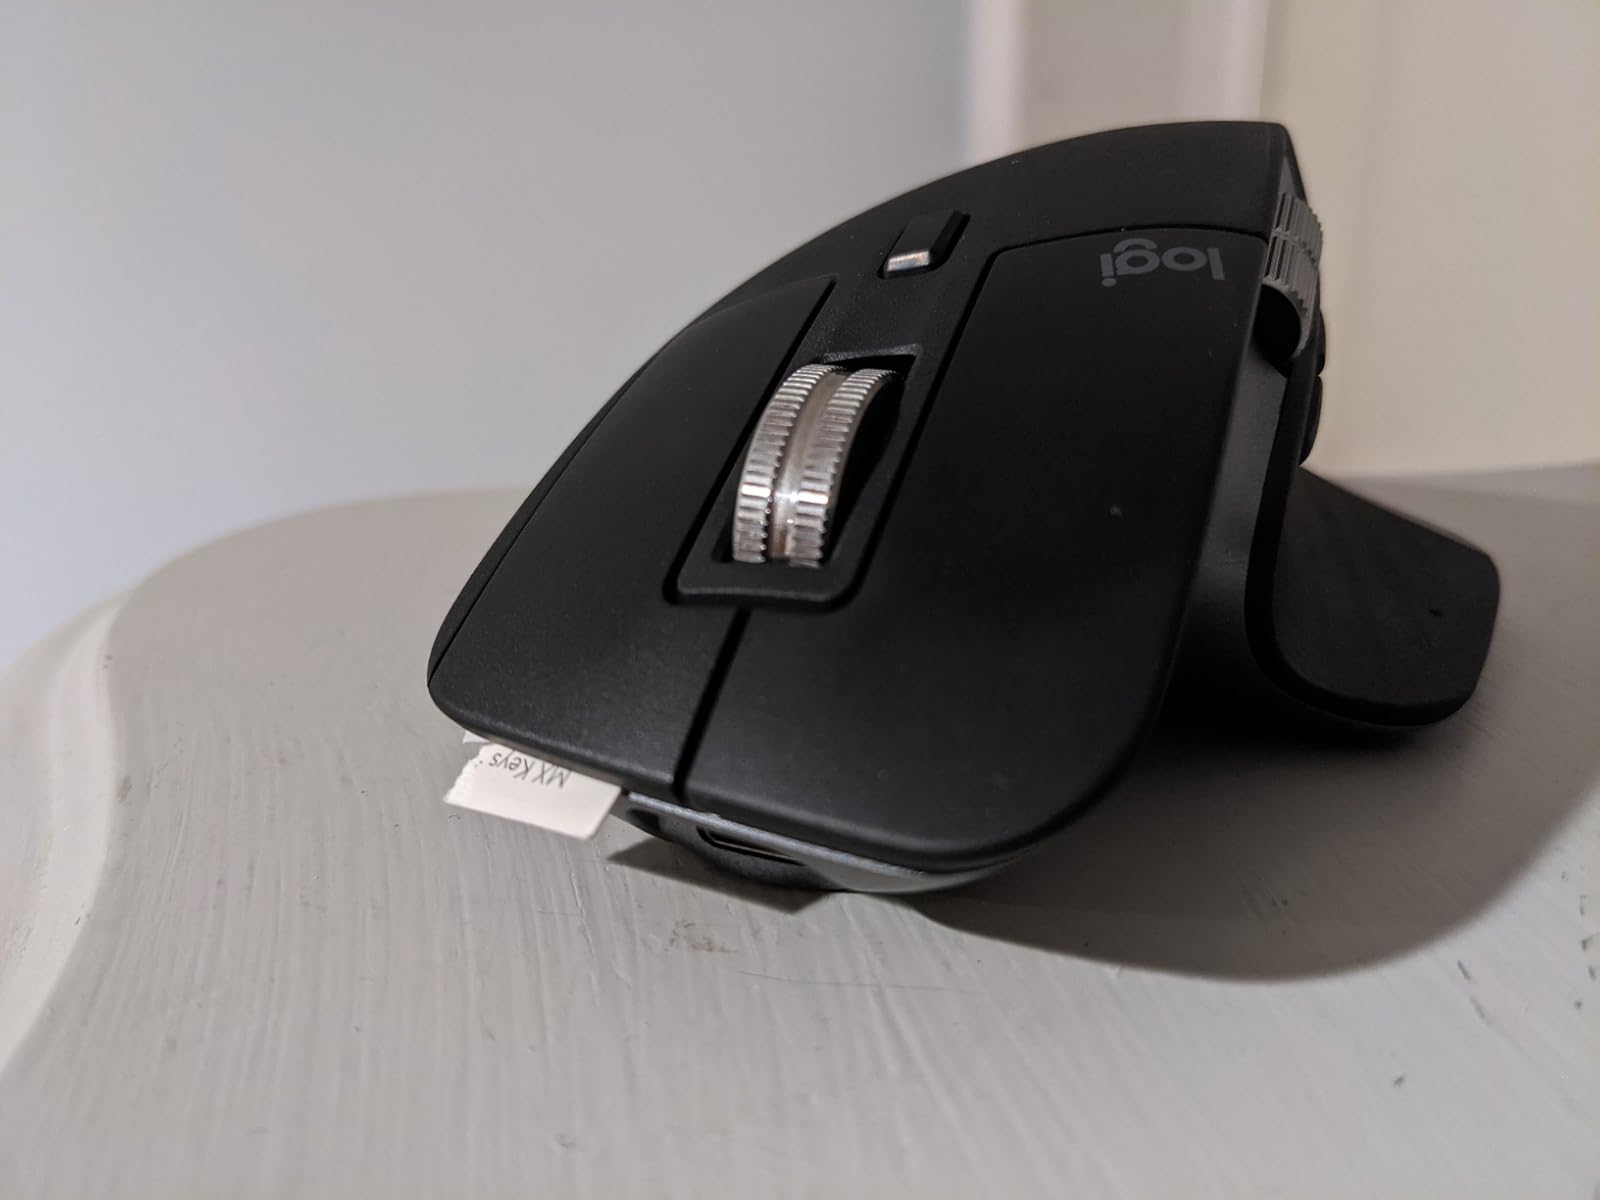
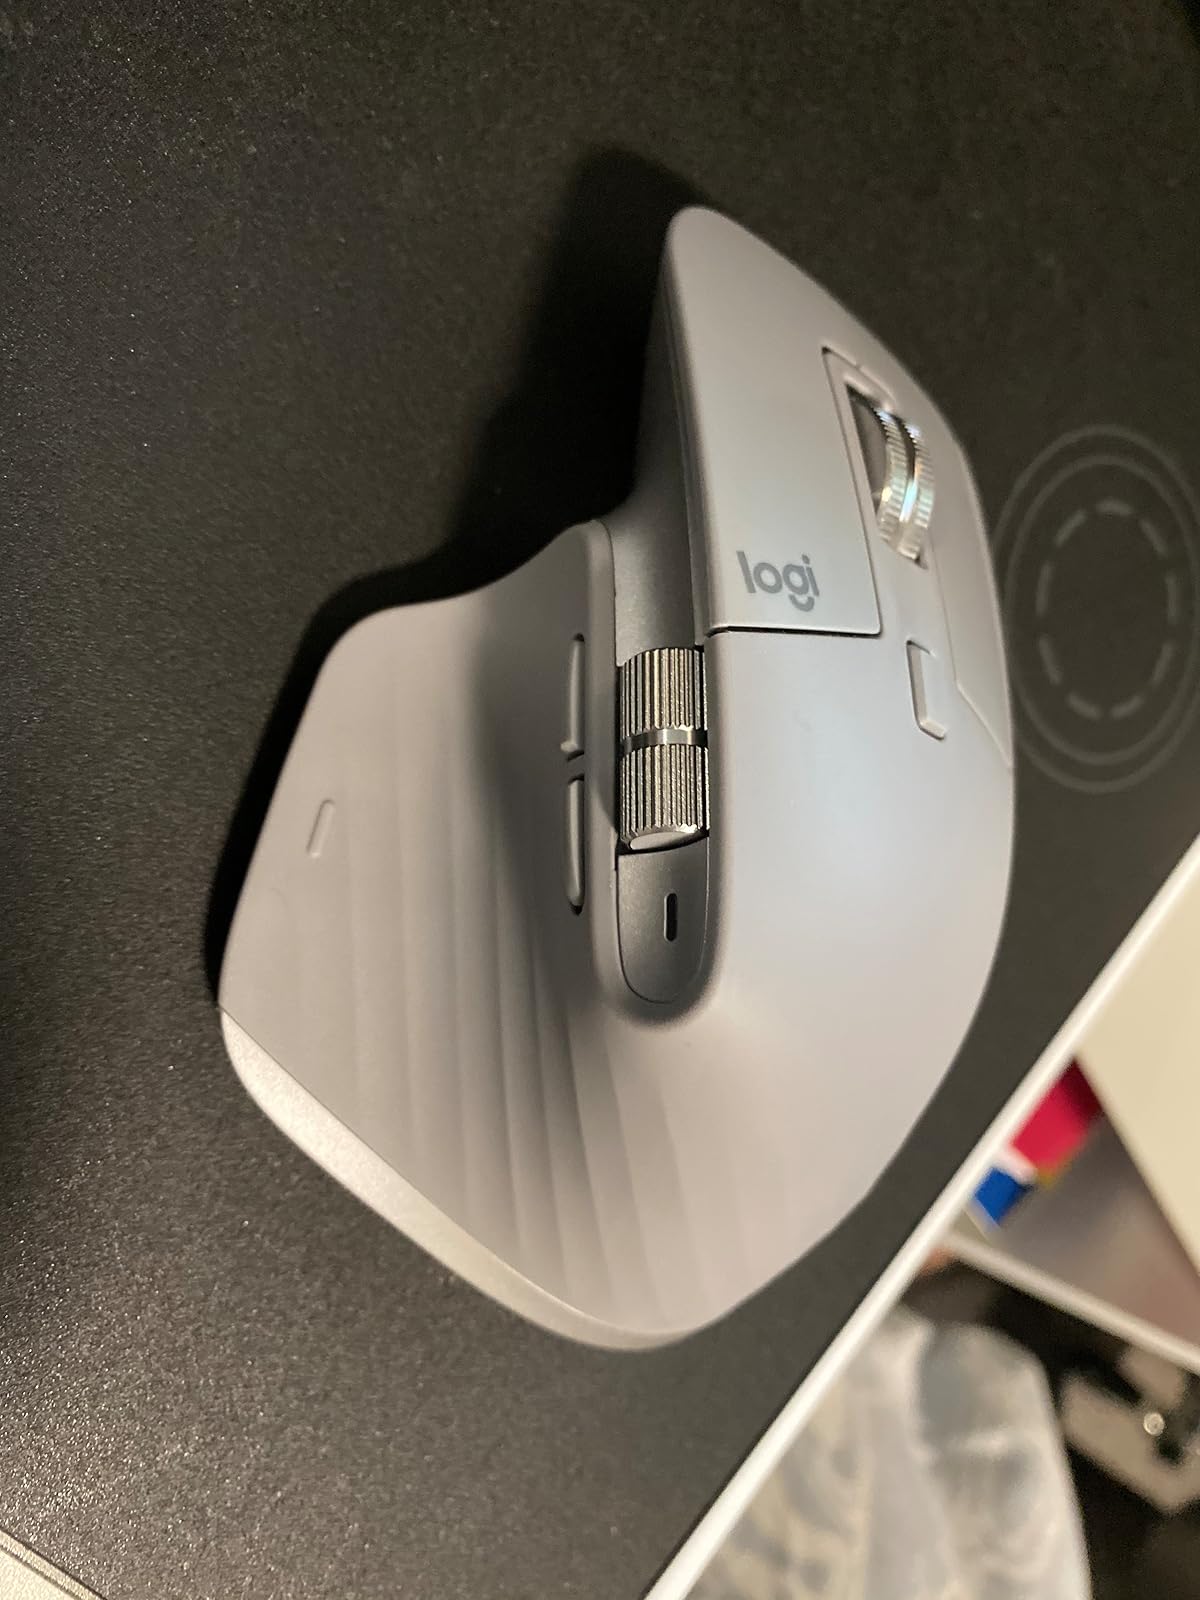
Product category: mouse
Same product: no